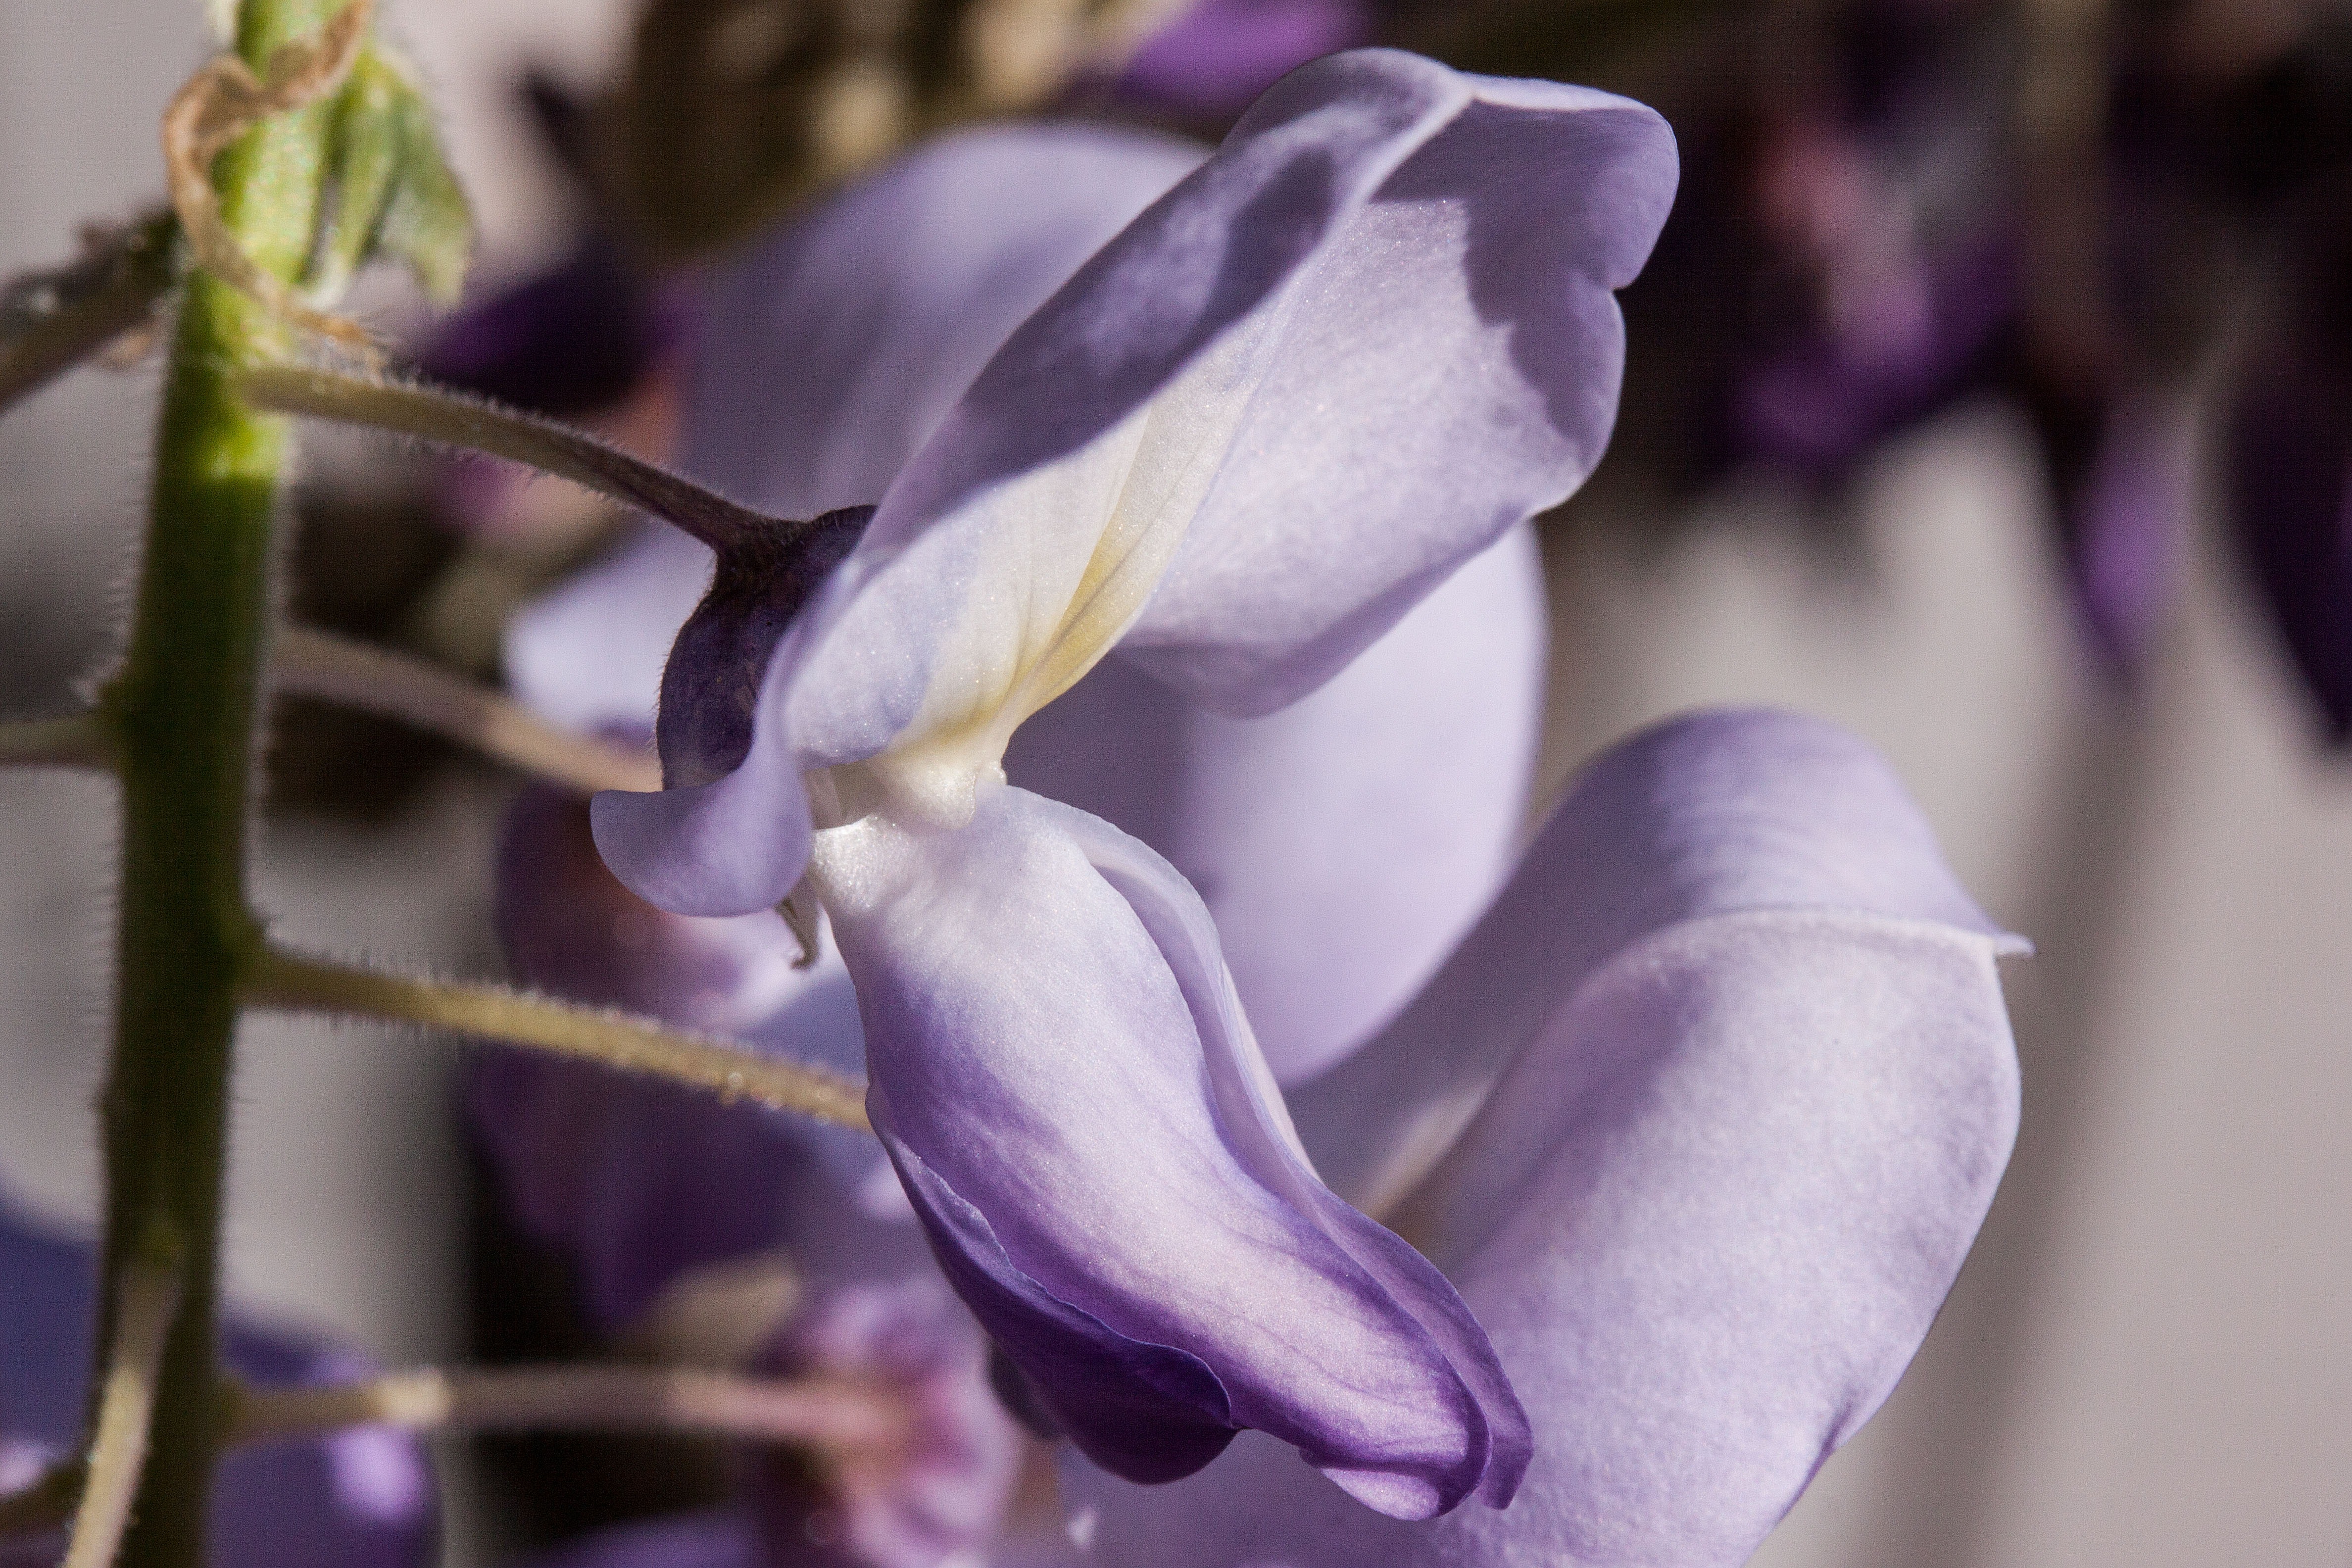
blossom, plant, photography, flower, purple, petal, spring, macro, botany, blue, flora, flowers, close up, toxic, liane, wisteria, macro photography, climbing plants, flowering plant, fabaceae, blue rain, grapey, plant stem, land plant, wisterien, glycinen, ticular, alkaloids